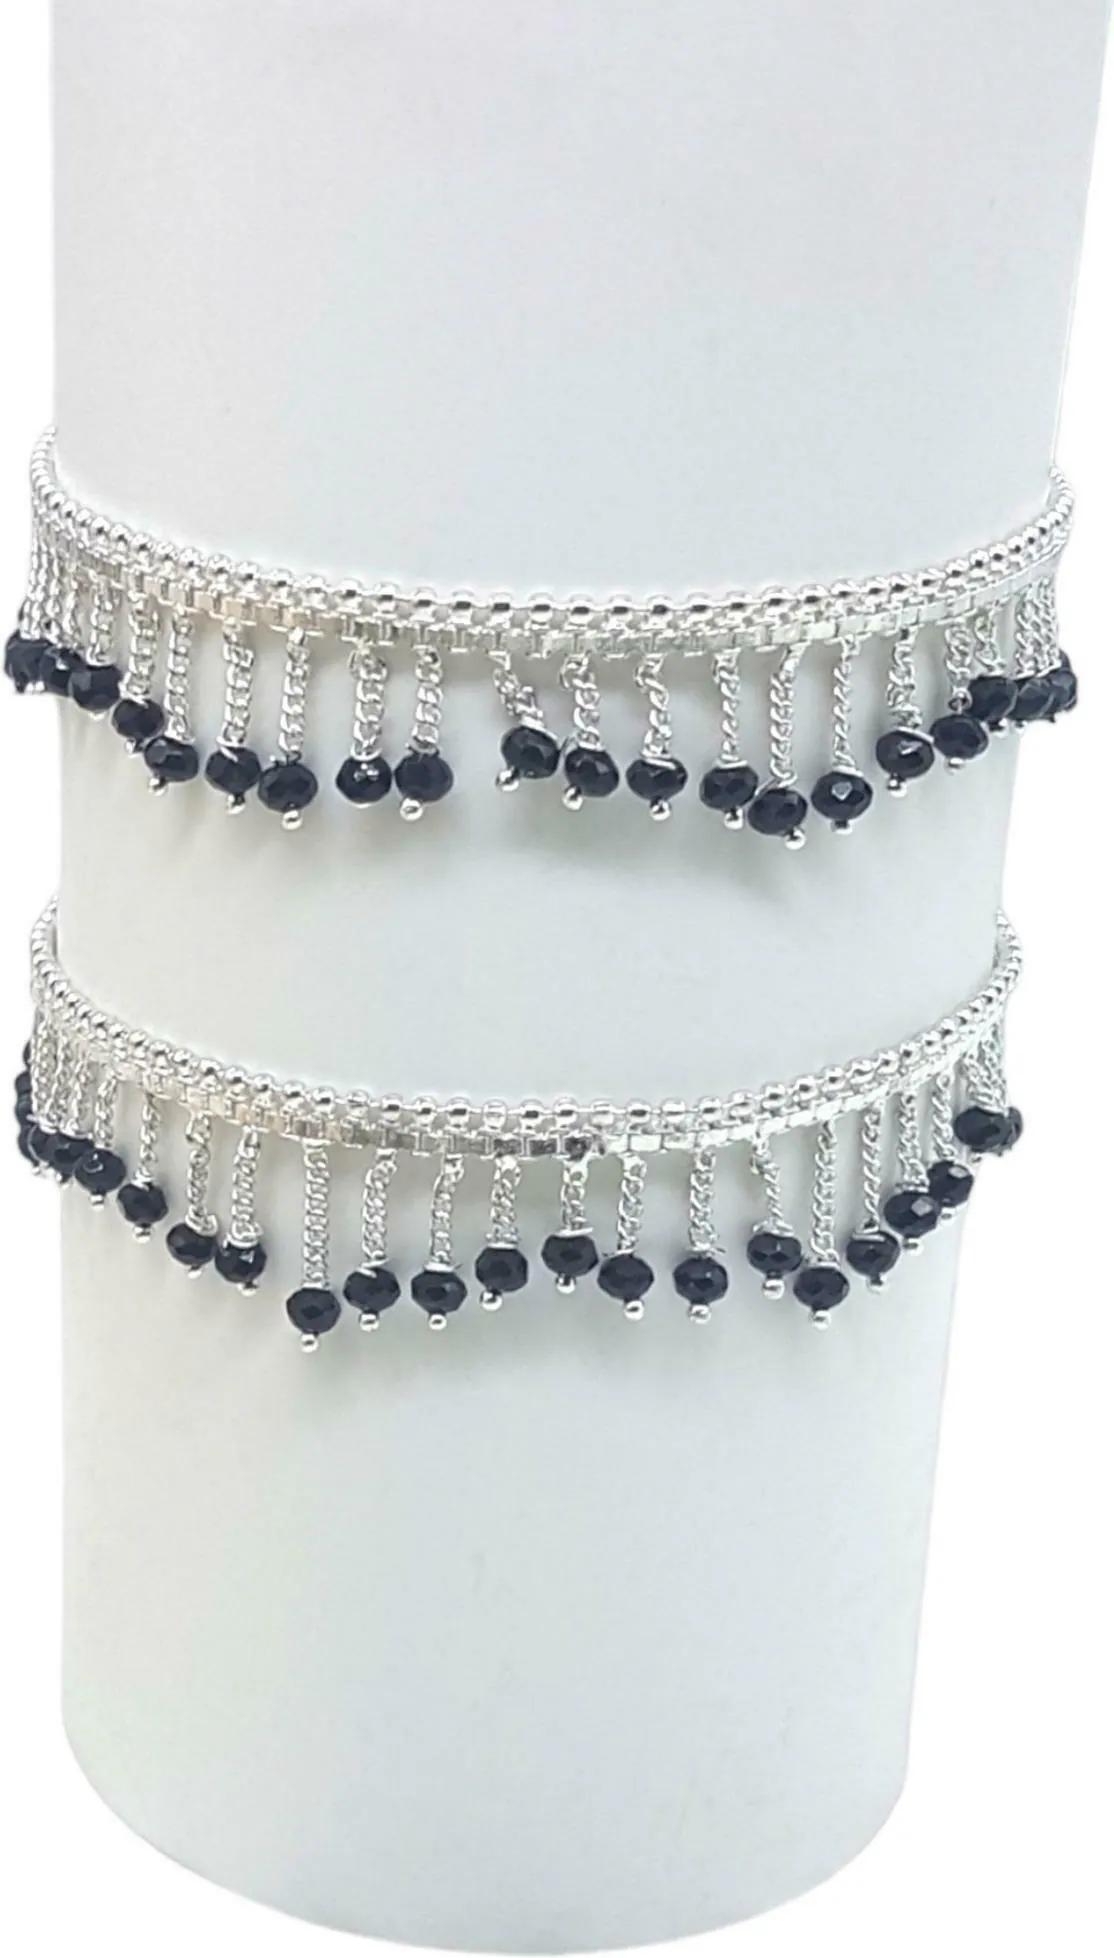
BR Ornaments Twinkling Bejeweled Women Anklets & Toe Rings Alloy Anklet (Pack of 2)
Type: Anklet
Brand: BR Ornaments
Price: Rs. 249
 This silver anklet looks good with all indian outfitsor traditional outfits suitable girls and women of all ages. grab this pair of anklets, you will feel stylish ankle and shining silver anklet will make beautiful, you must buy the sns traders anklets you will never go wrong with the latest design, fancy anklets in silver jewellery.